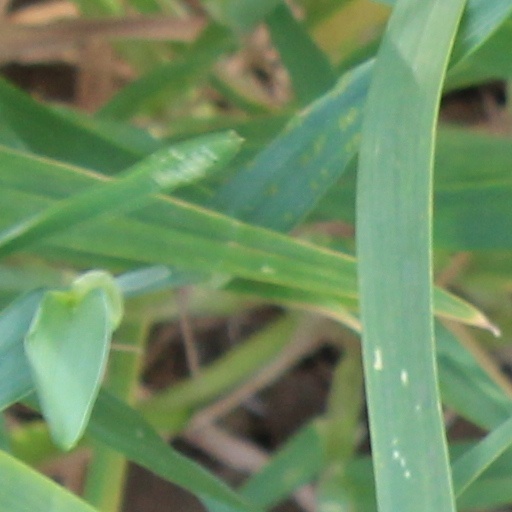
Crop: wheat